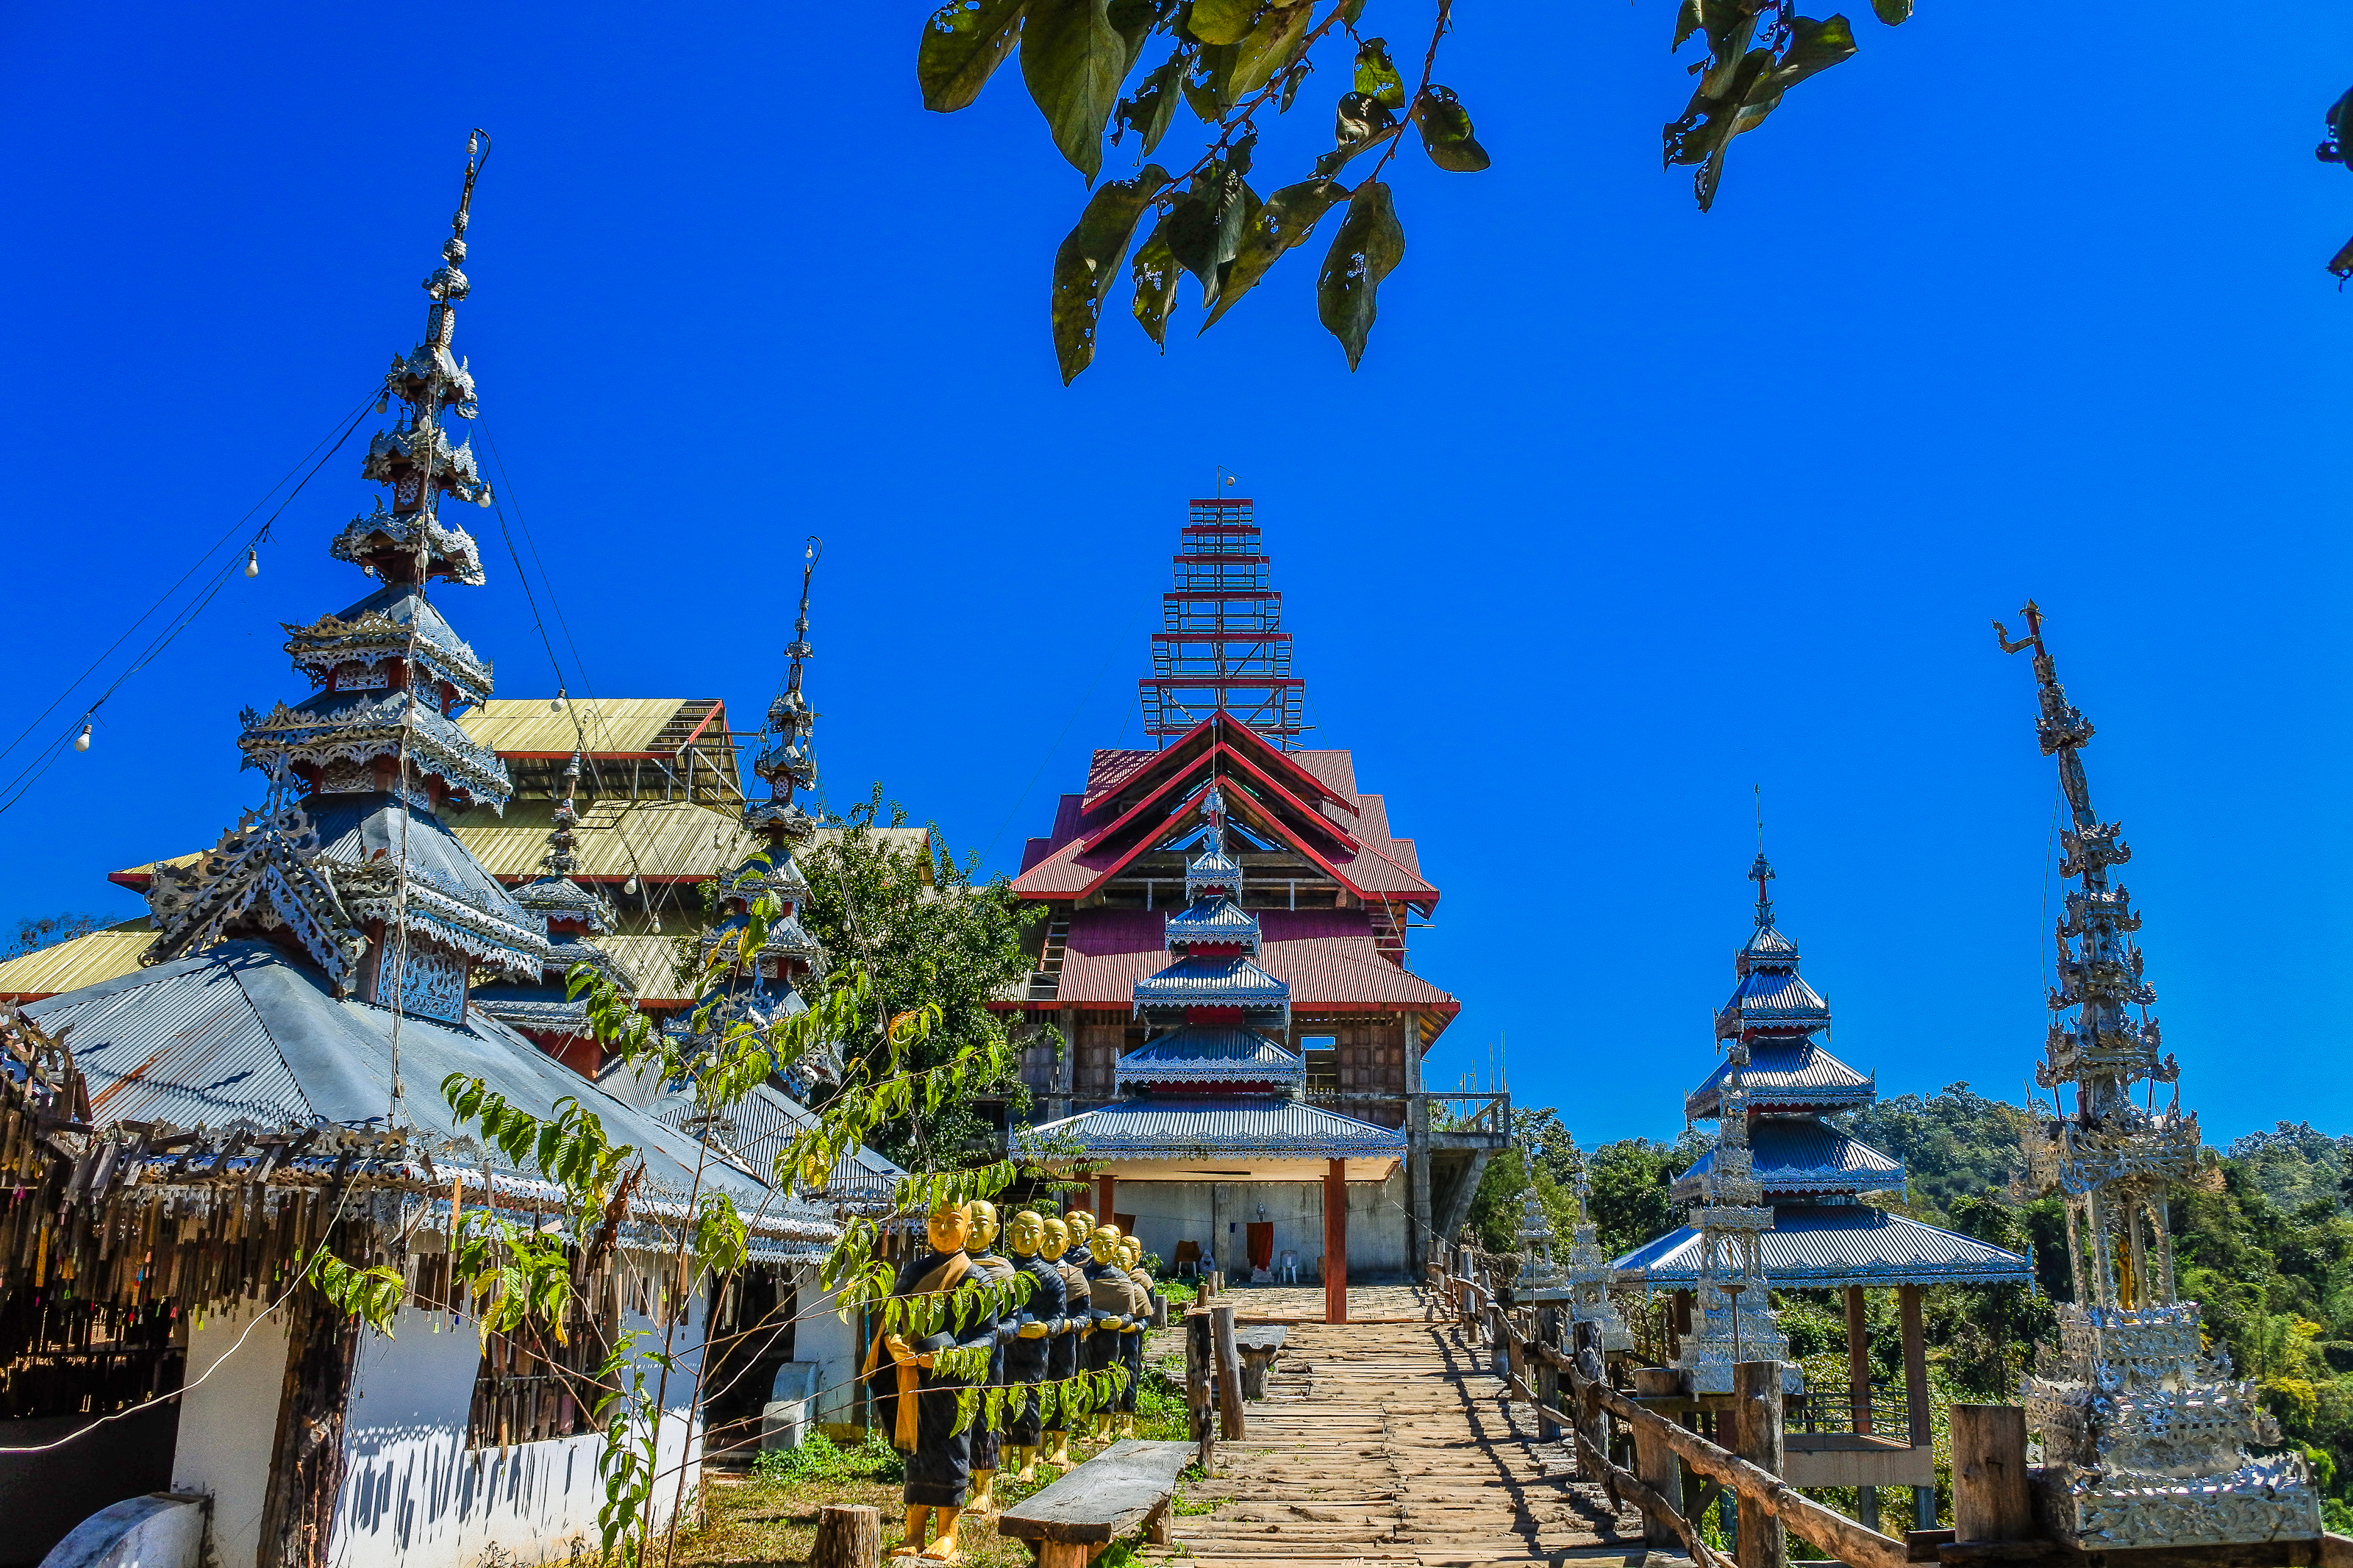
country, hut, rural, northern, beautiful, son, leaves, thailand, luxuriant, season, landmark, nobody, sky, new, rain, agricuture, natural, thai, ancient, morning, bamboo, hong, light, bridge, fields, sunrise, flags, tourism, sun, mist, mae, popular, art, famous, green, historic, nature, countryside, asia, sutongpe, rice, outdoor, cuture, horizon, wooden, sunset, temple, river, travel, landscape, place of worship, architecture, building, pagoda, wat, historic site, tree, monastery, chinese architecture, hindu temple, tower, plant, tourist attraction, leisure, vacation